Quick Charge

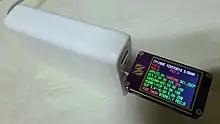
A USB charger that supports QC3.0

Quick Charge (QC) is a proprietary battery charging protocol developed by Qualcomm, used for managing power delivered over USB, mainly by communicating to the power supply and negotiating a voltage.